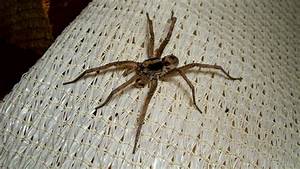
Label: ragno